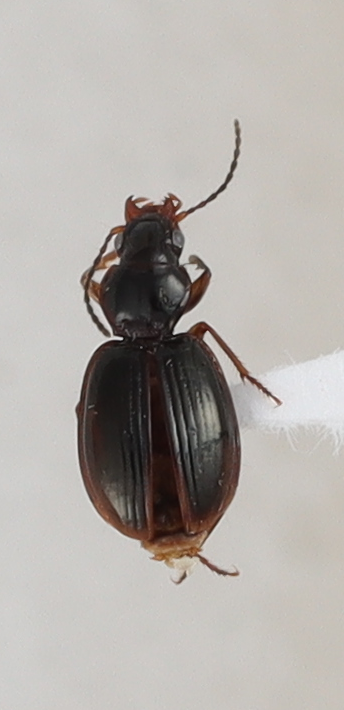
Scientific name: Mecyclothorax konanus
Plot: 14
Trap: W
Collected: 20220504